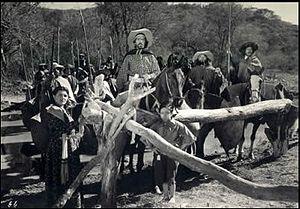
La Guerre des gauchos est un film argentin réalisé par Lucas Demare, dans lequel joue Enrique Muiño, Francisco Petrone, Ángel Magaña et Amelia Bence entre autres. Le scénario, écrit par Homero Manzi et Ulyses Petit de Murat, était tiré du livre du même nom de Leopoldo Lugones. Il est sorti le 20 novembre 1942. Il a été considéré comme « le film avec le plus grand succès du cinéma argentin, et aussi un des meilleurs ».